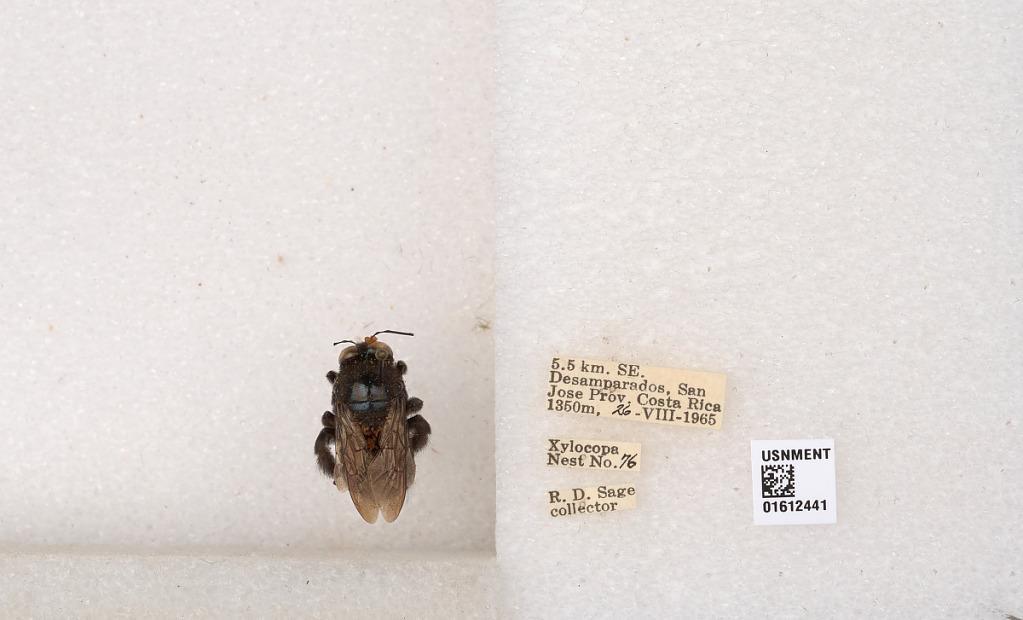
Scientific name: Xylocopa (Schonnherria) lateralis Say
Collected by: R. Sage
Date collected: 1965-8-26
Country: Costa Rica
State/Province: San Jose
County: Desamparados
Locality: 5.5 km. SE. Desamparados